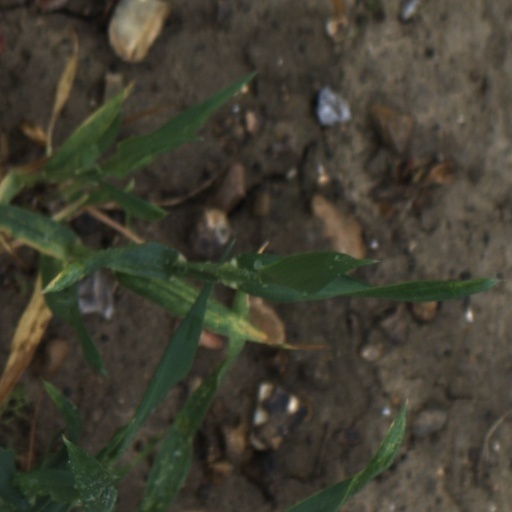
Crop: wheat